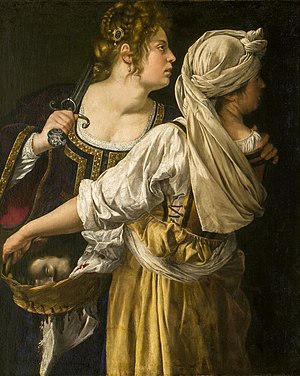
Palazzo Pitti / Palatina-galleriet / Værelserne i Palatina-gallerierne
Artemisia Gentileschis Judith og hendes tjener med hovedet af Holofernes 1613-1618
Palazzo Pitti er et stort renæssancepalace i Firenze, Italien. Det er beliggende på den sydlige side af floden Arno, nær Ponte Vecchio. Kernen i det nuværende palads daterer sig til 1458, og var oprindeligt bolig for den ambitiøse bankier Luca Pitti.